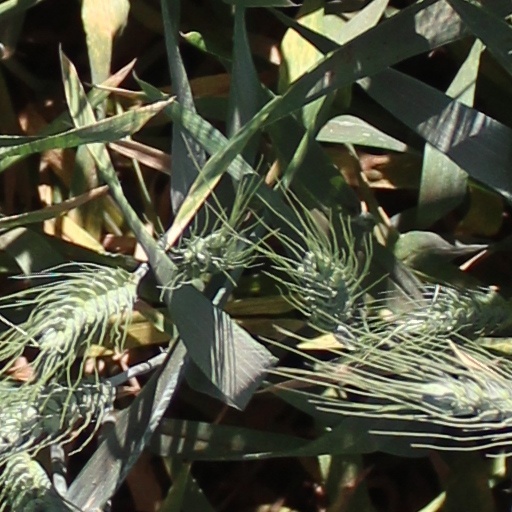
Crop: wheat